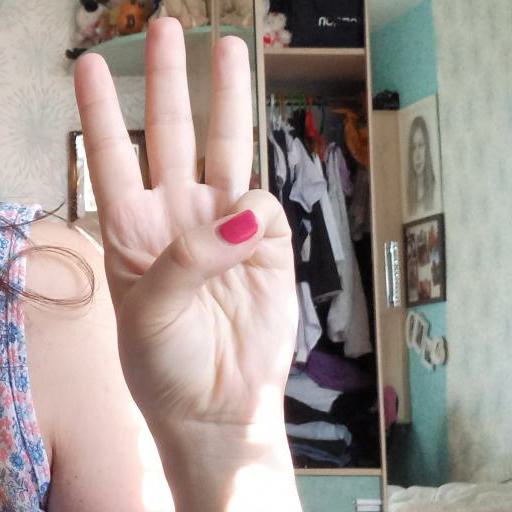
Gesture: three